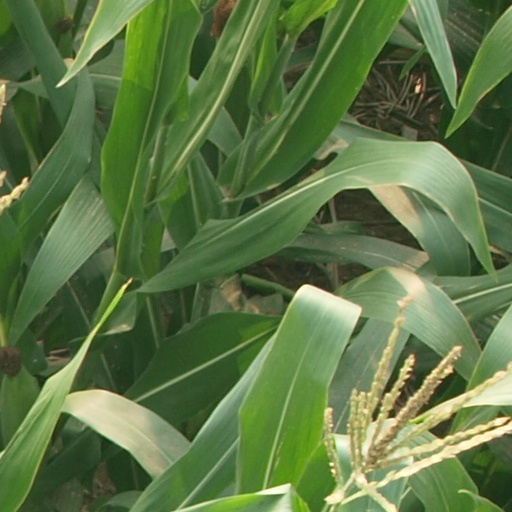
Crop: maize; corn